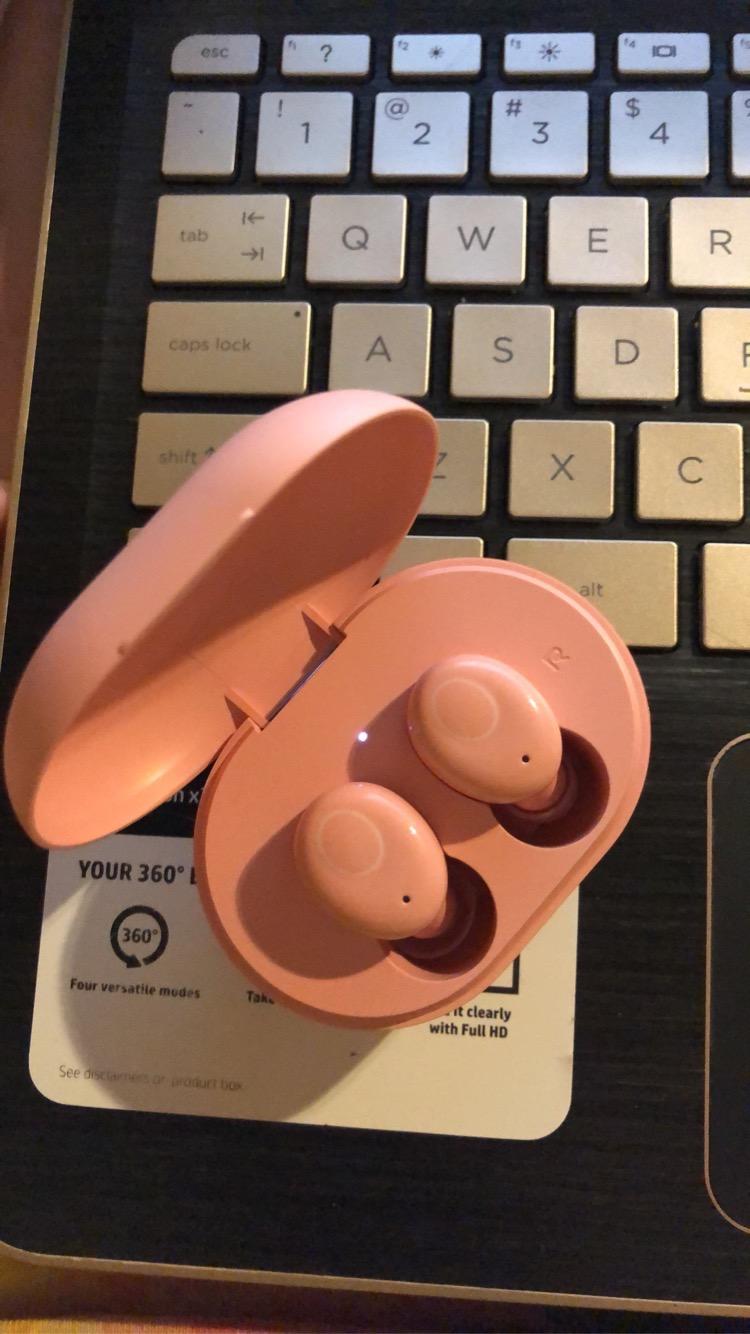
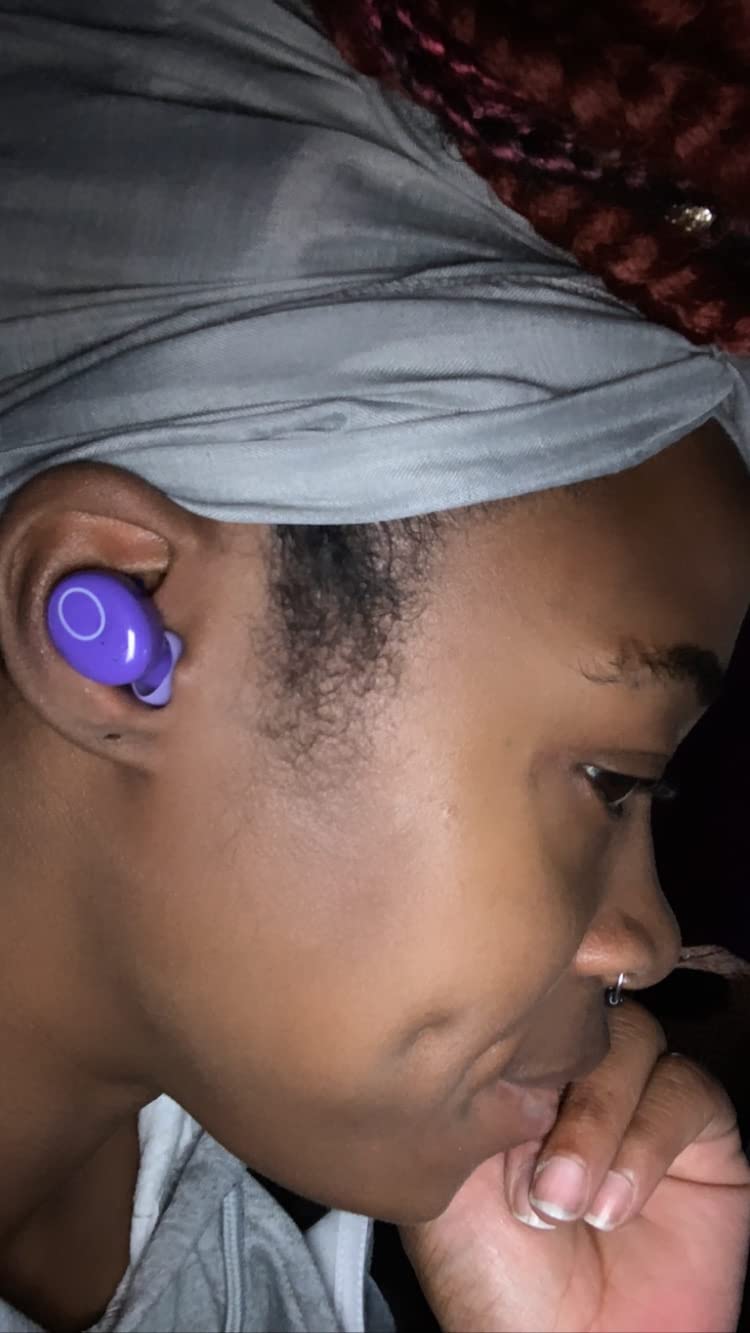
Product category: earbuds
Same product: no